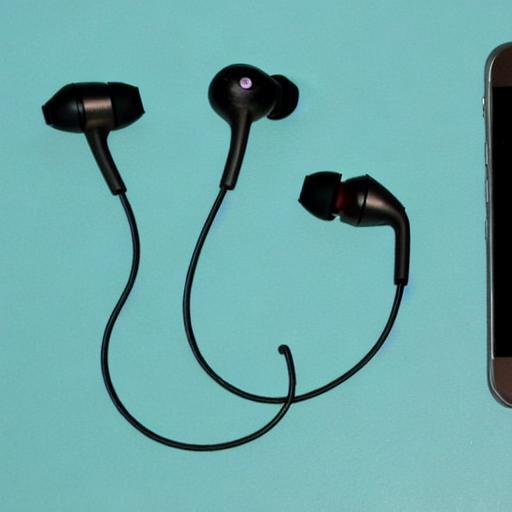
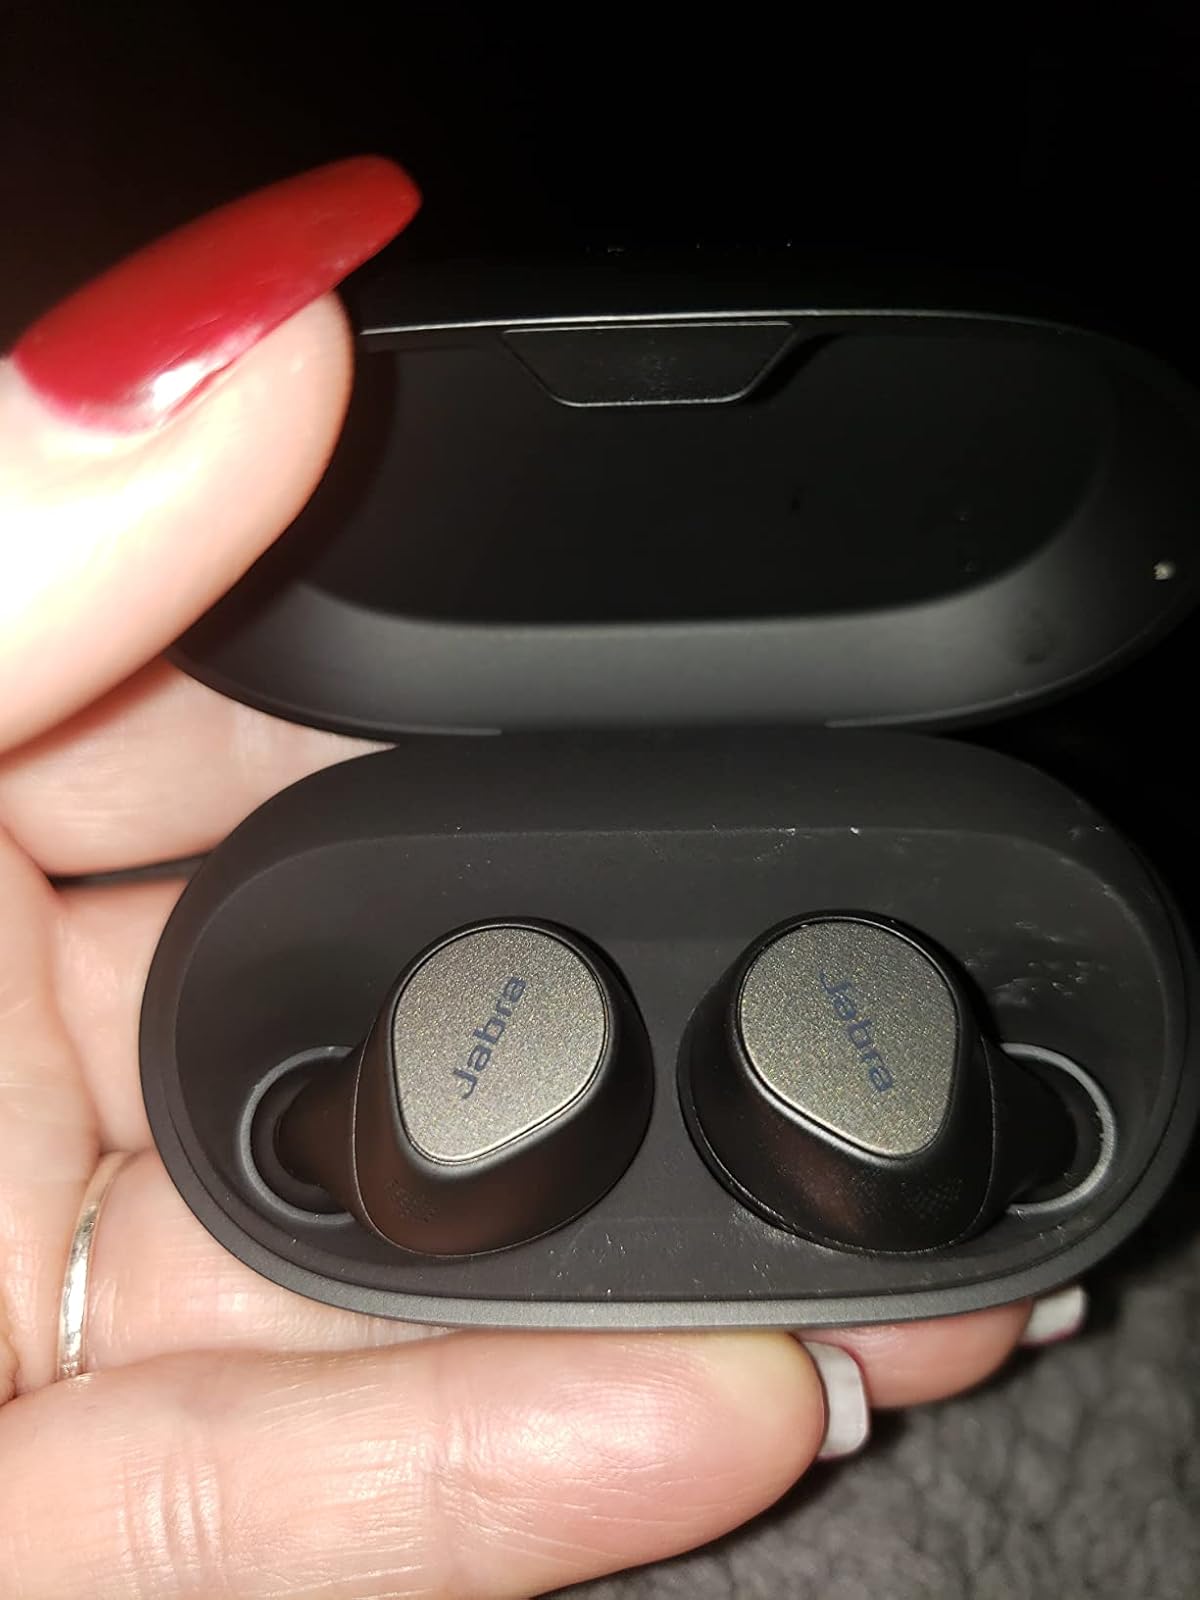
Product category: earbuds
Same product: no